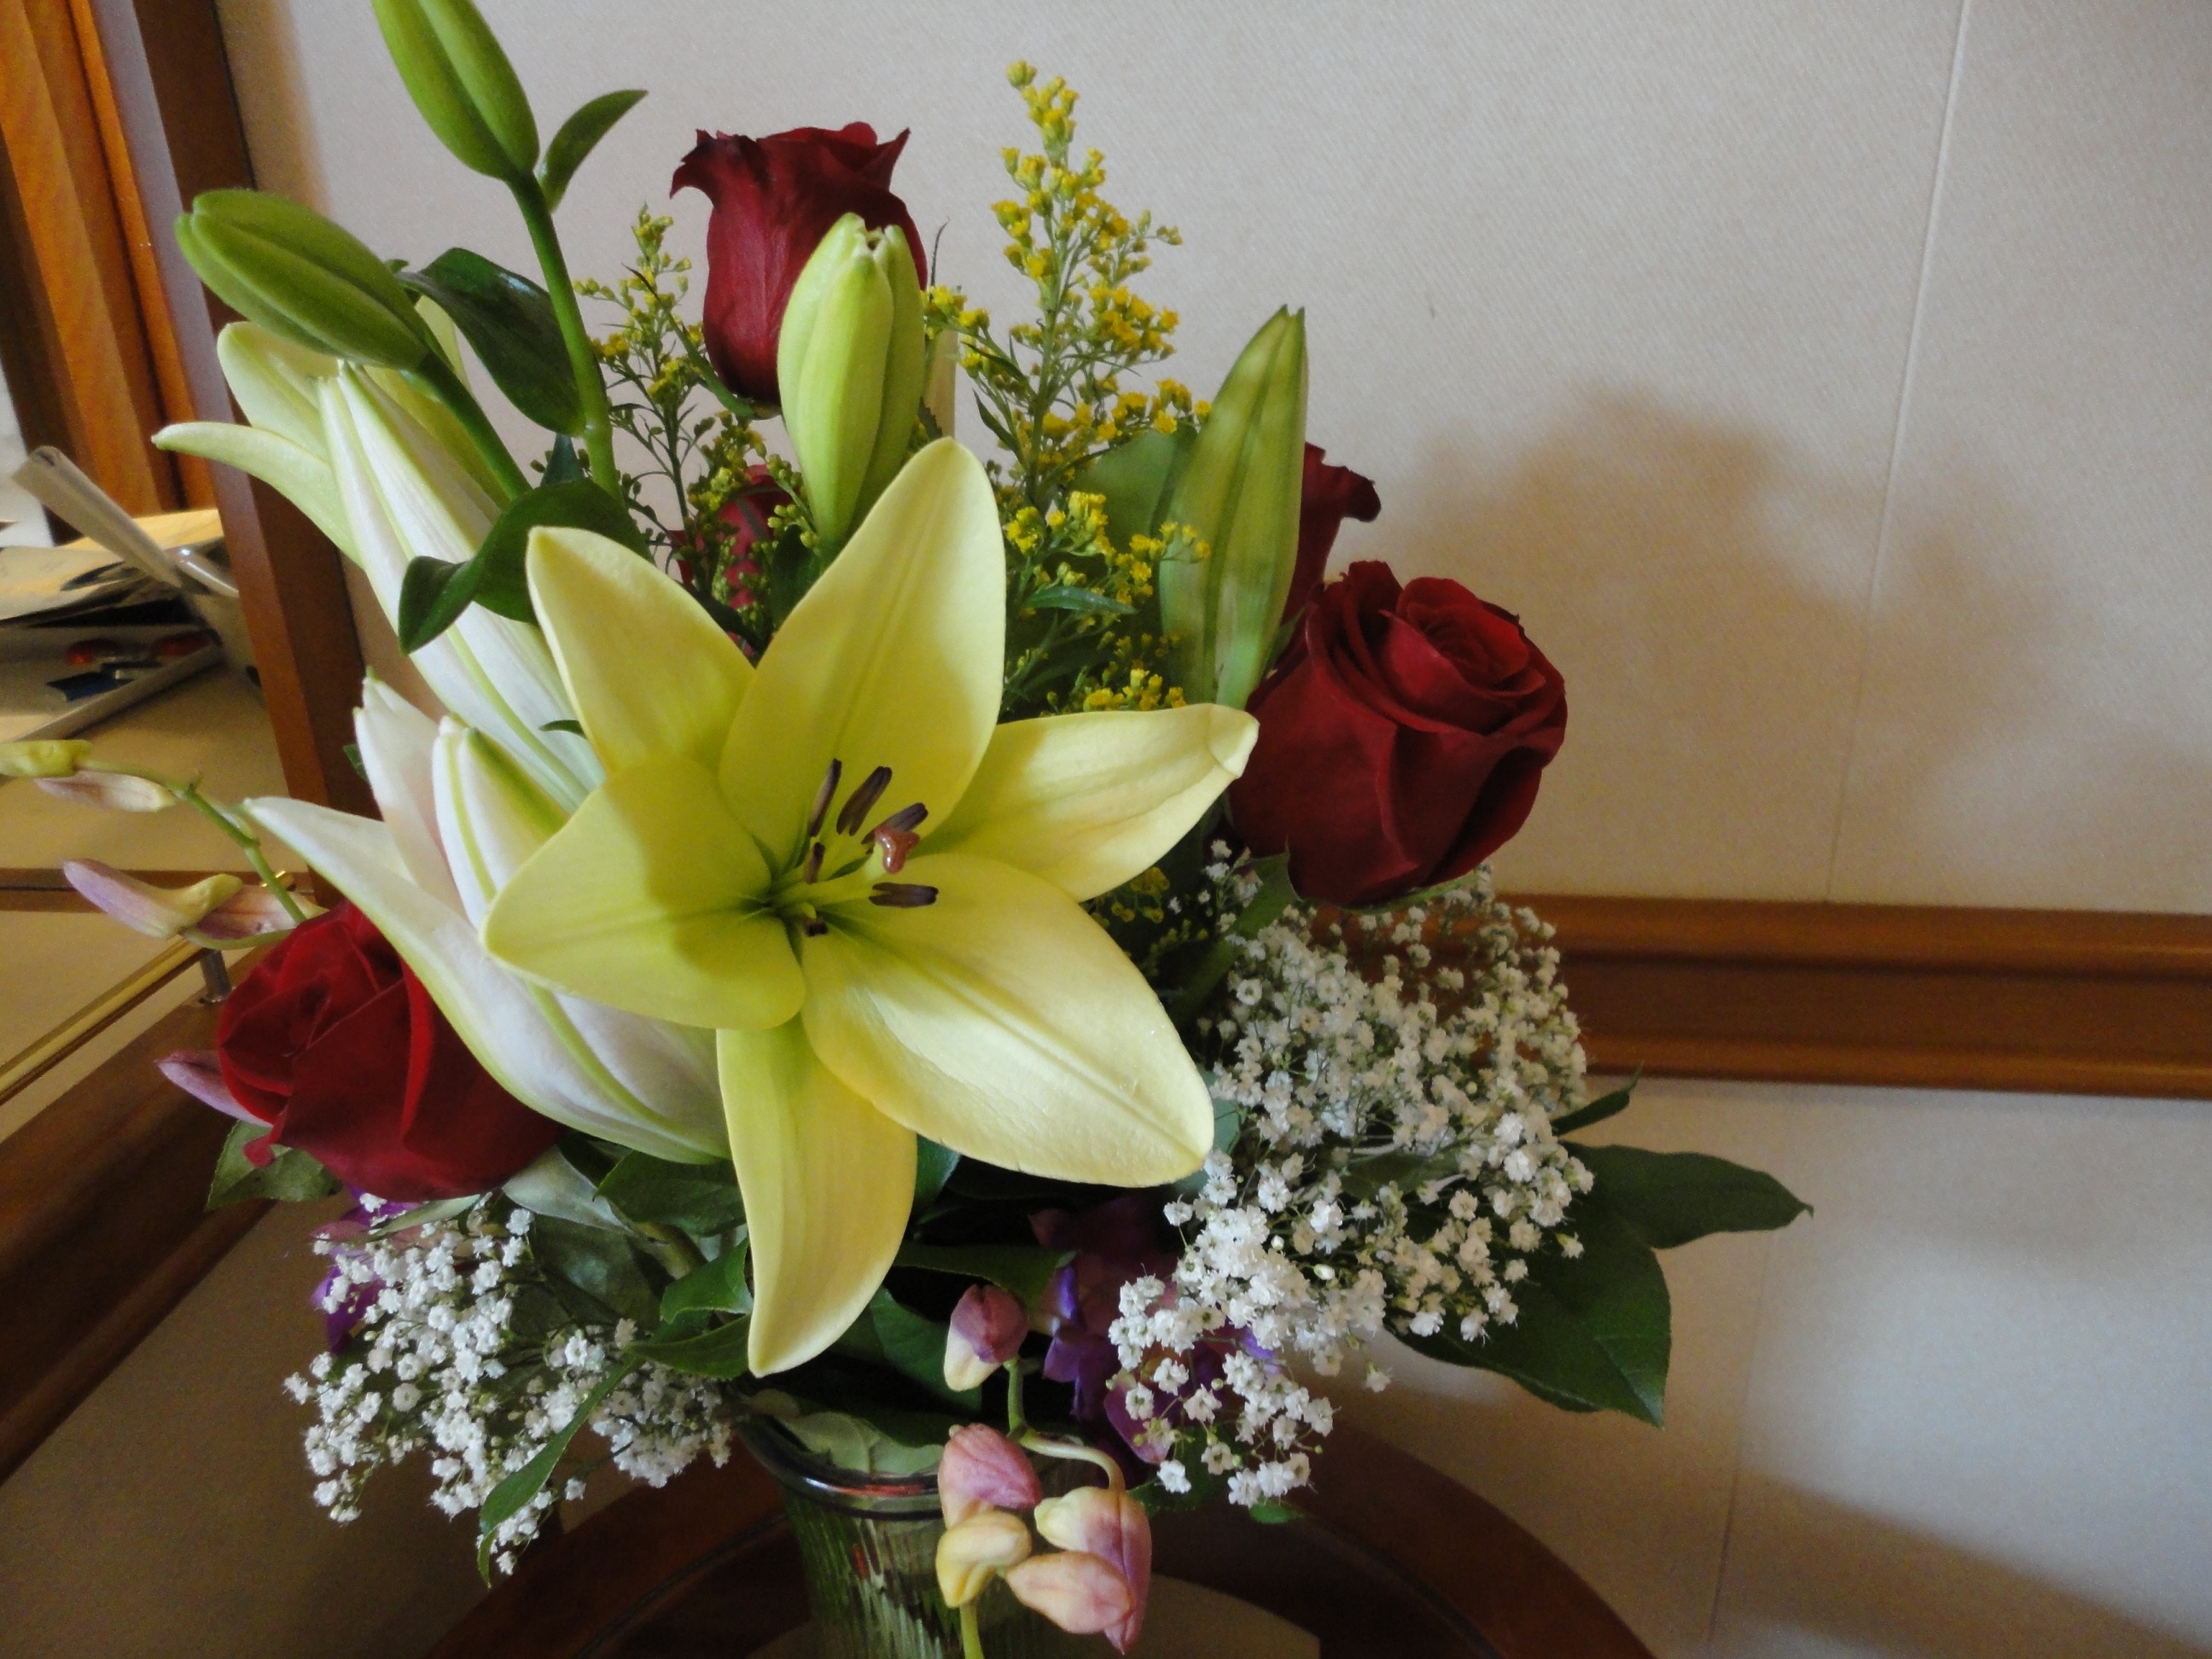
plant, flower, flora, art, lily, floristry, retail, flowering plant, flower bouquet, cut flowers, floral design, land plant, flower arranging